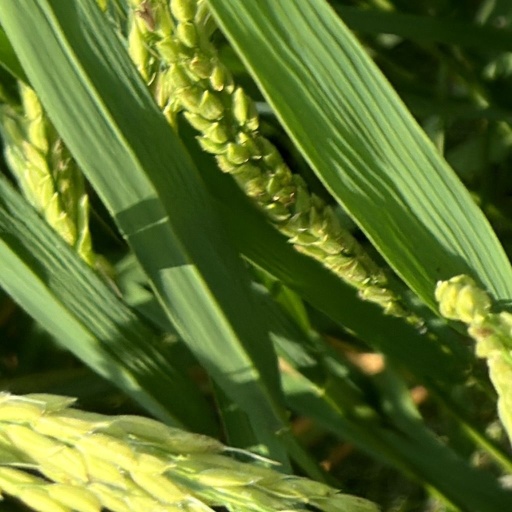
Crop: rice